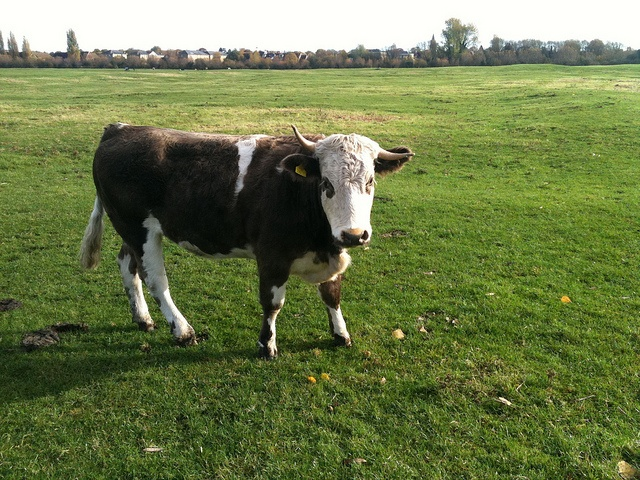
The brown cow with white patches is standing in a field.
The cow is standing in the field all by himself.
A lone cow is looking at the camera in the middle of the field.
A cow standing outside in a grassy area in a field.
a cow in a large open field with trees in the background